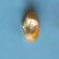
Maize quality: Good